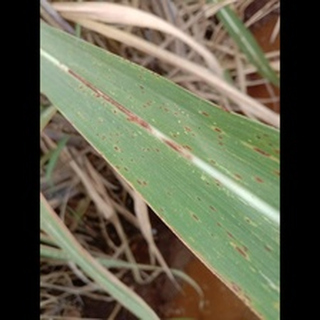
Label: sugarcane_rust